SpeculatorS

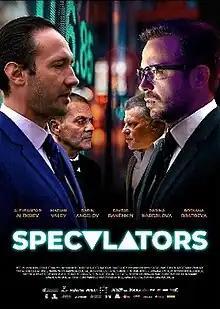
Film poster

SpeculatorS (Bulgarian: Борсови играчи) is a 2022 Bulgarian thriller drama film directed by Georgi D. Kostov and written by Aleksandar Chobanov & Scarlatov. Starring Aleksandar Aleksiev, Daniel Angelov, Darin Angelov and Pavela Apostolova.